Dolinar receiver

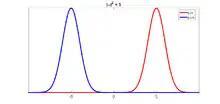
Representation of coherent states with average photon number of 5. These states have little overlap and are easily distinguished.

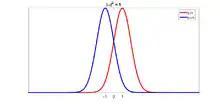
Representation of coherent states with average photon number of 1. These states have considerable overlap and error in distinguishing the states cannot be ignored.

In ideal digital communication, there is no ambiguity between when a 0 is sent and when a 1 is sent. However, if information is being transmitted via phase encoding in optical coherent states, there is no way to perfectly distinguish between any two coherent states. This is because coherent states are not orthogonal to each other. For any two coherent states formula_15 it is always true that formula_16. The minimum error probability, formula_17, assuming that there is an equally likely chance of sending either formula_5 or formula_19, is given by